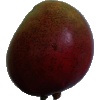
Label: Mango Red 1